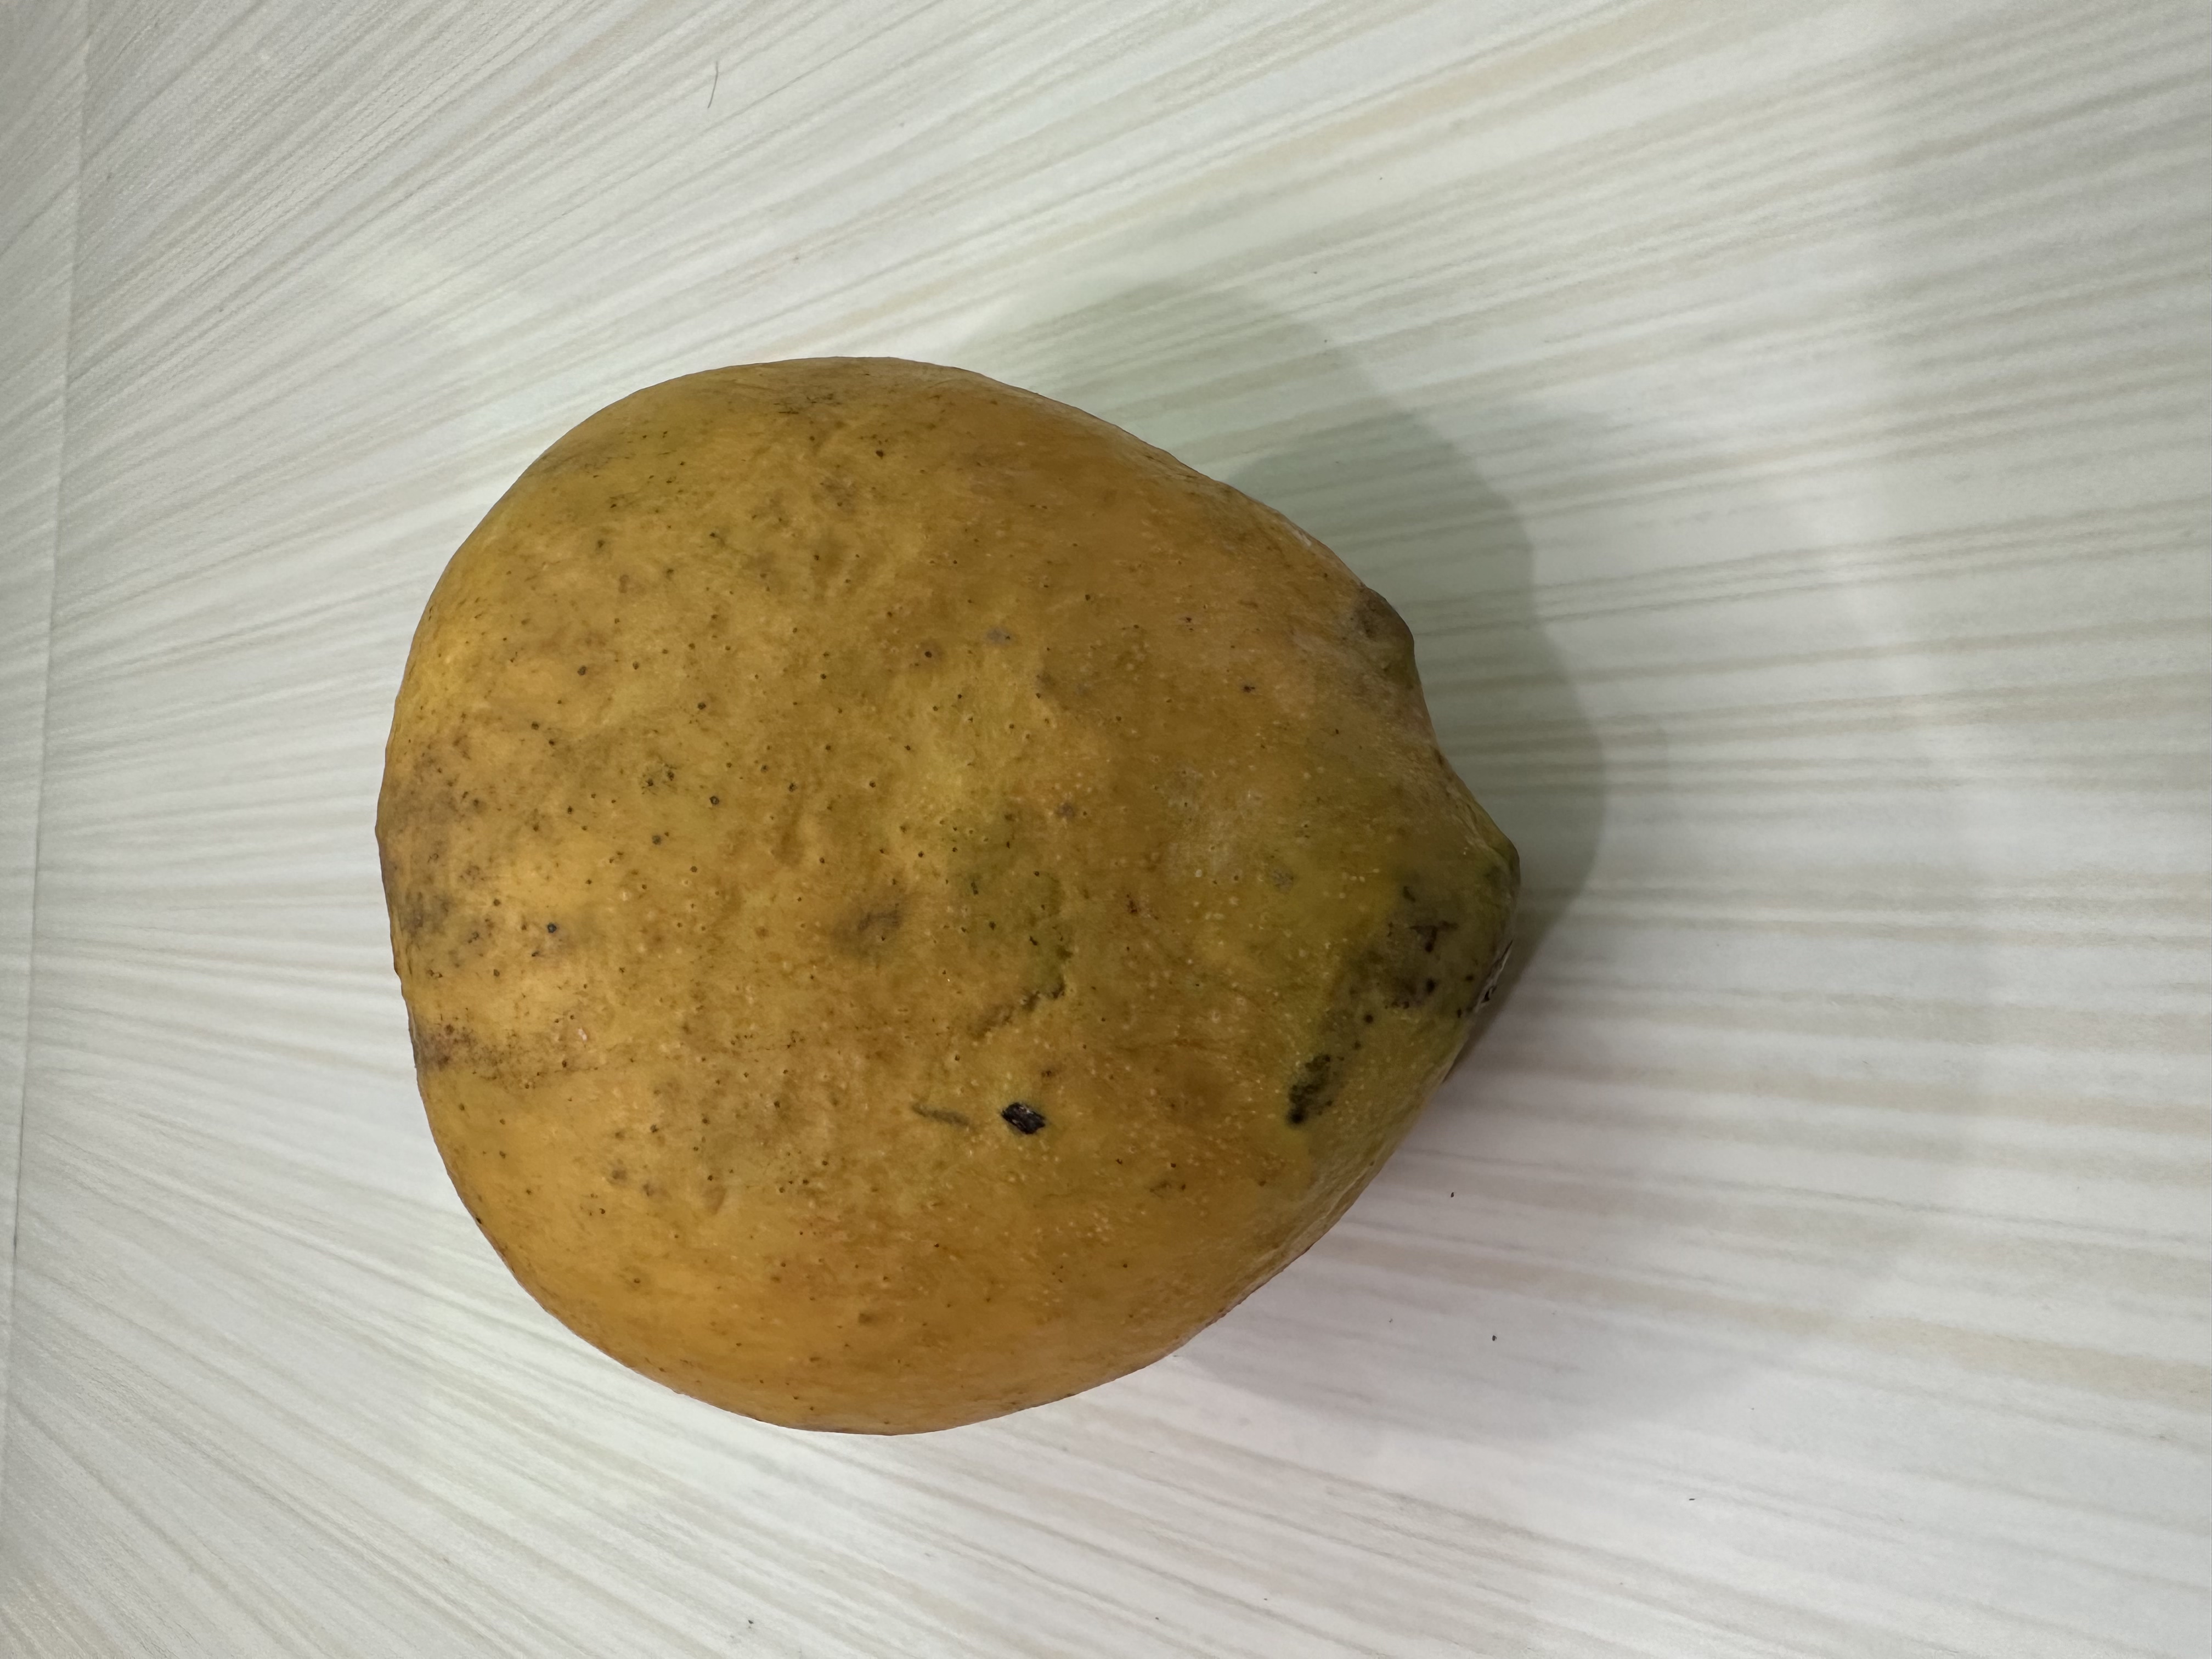
Mango variety: Bari-4